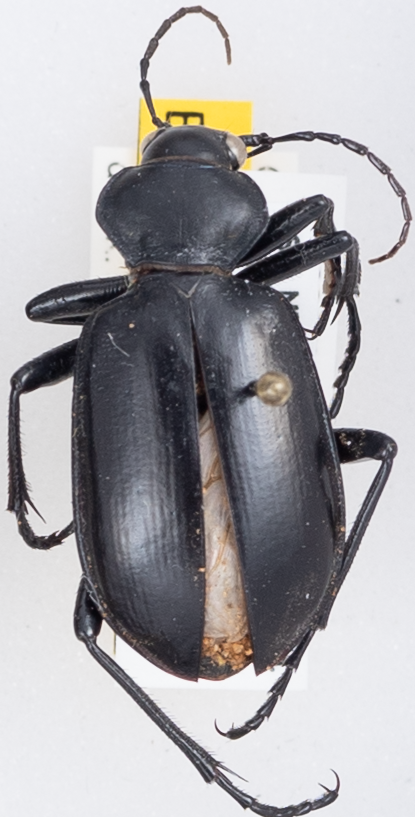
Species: Calosoma peregrinator
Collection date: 2021-07-20
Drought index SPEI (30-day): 2.09
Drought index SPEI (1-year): -0.574
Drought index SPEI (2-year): -0.226